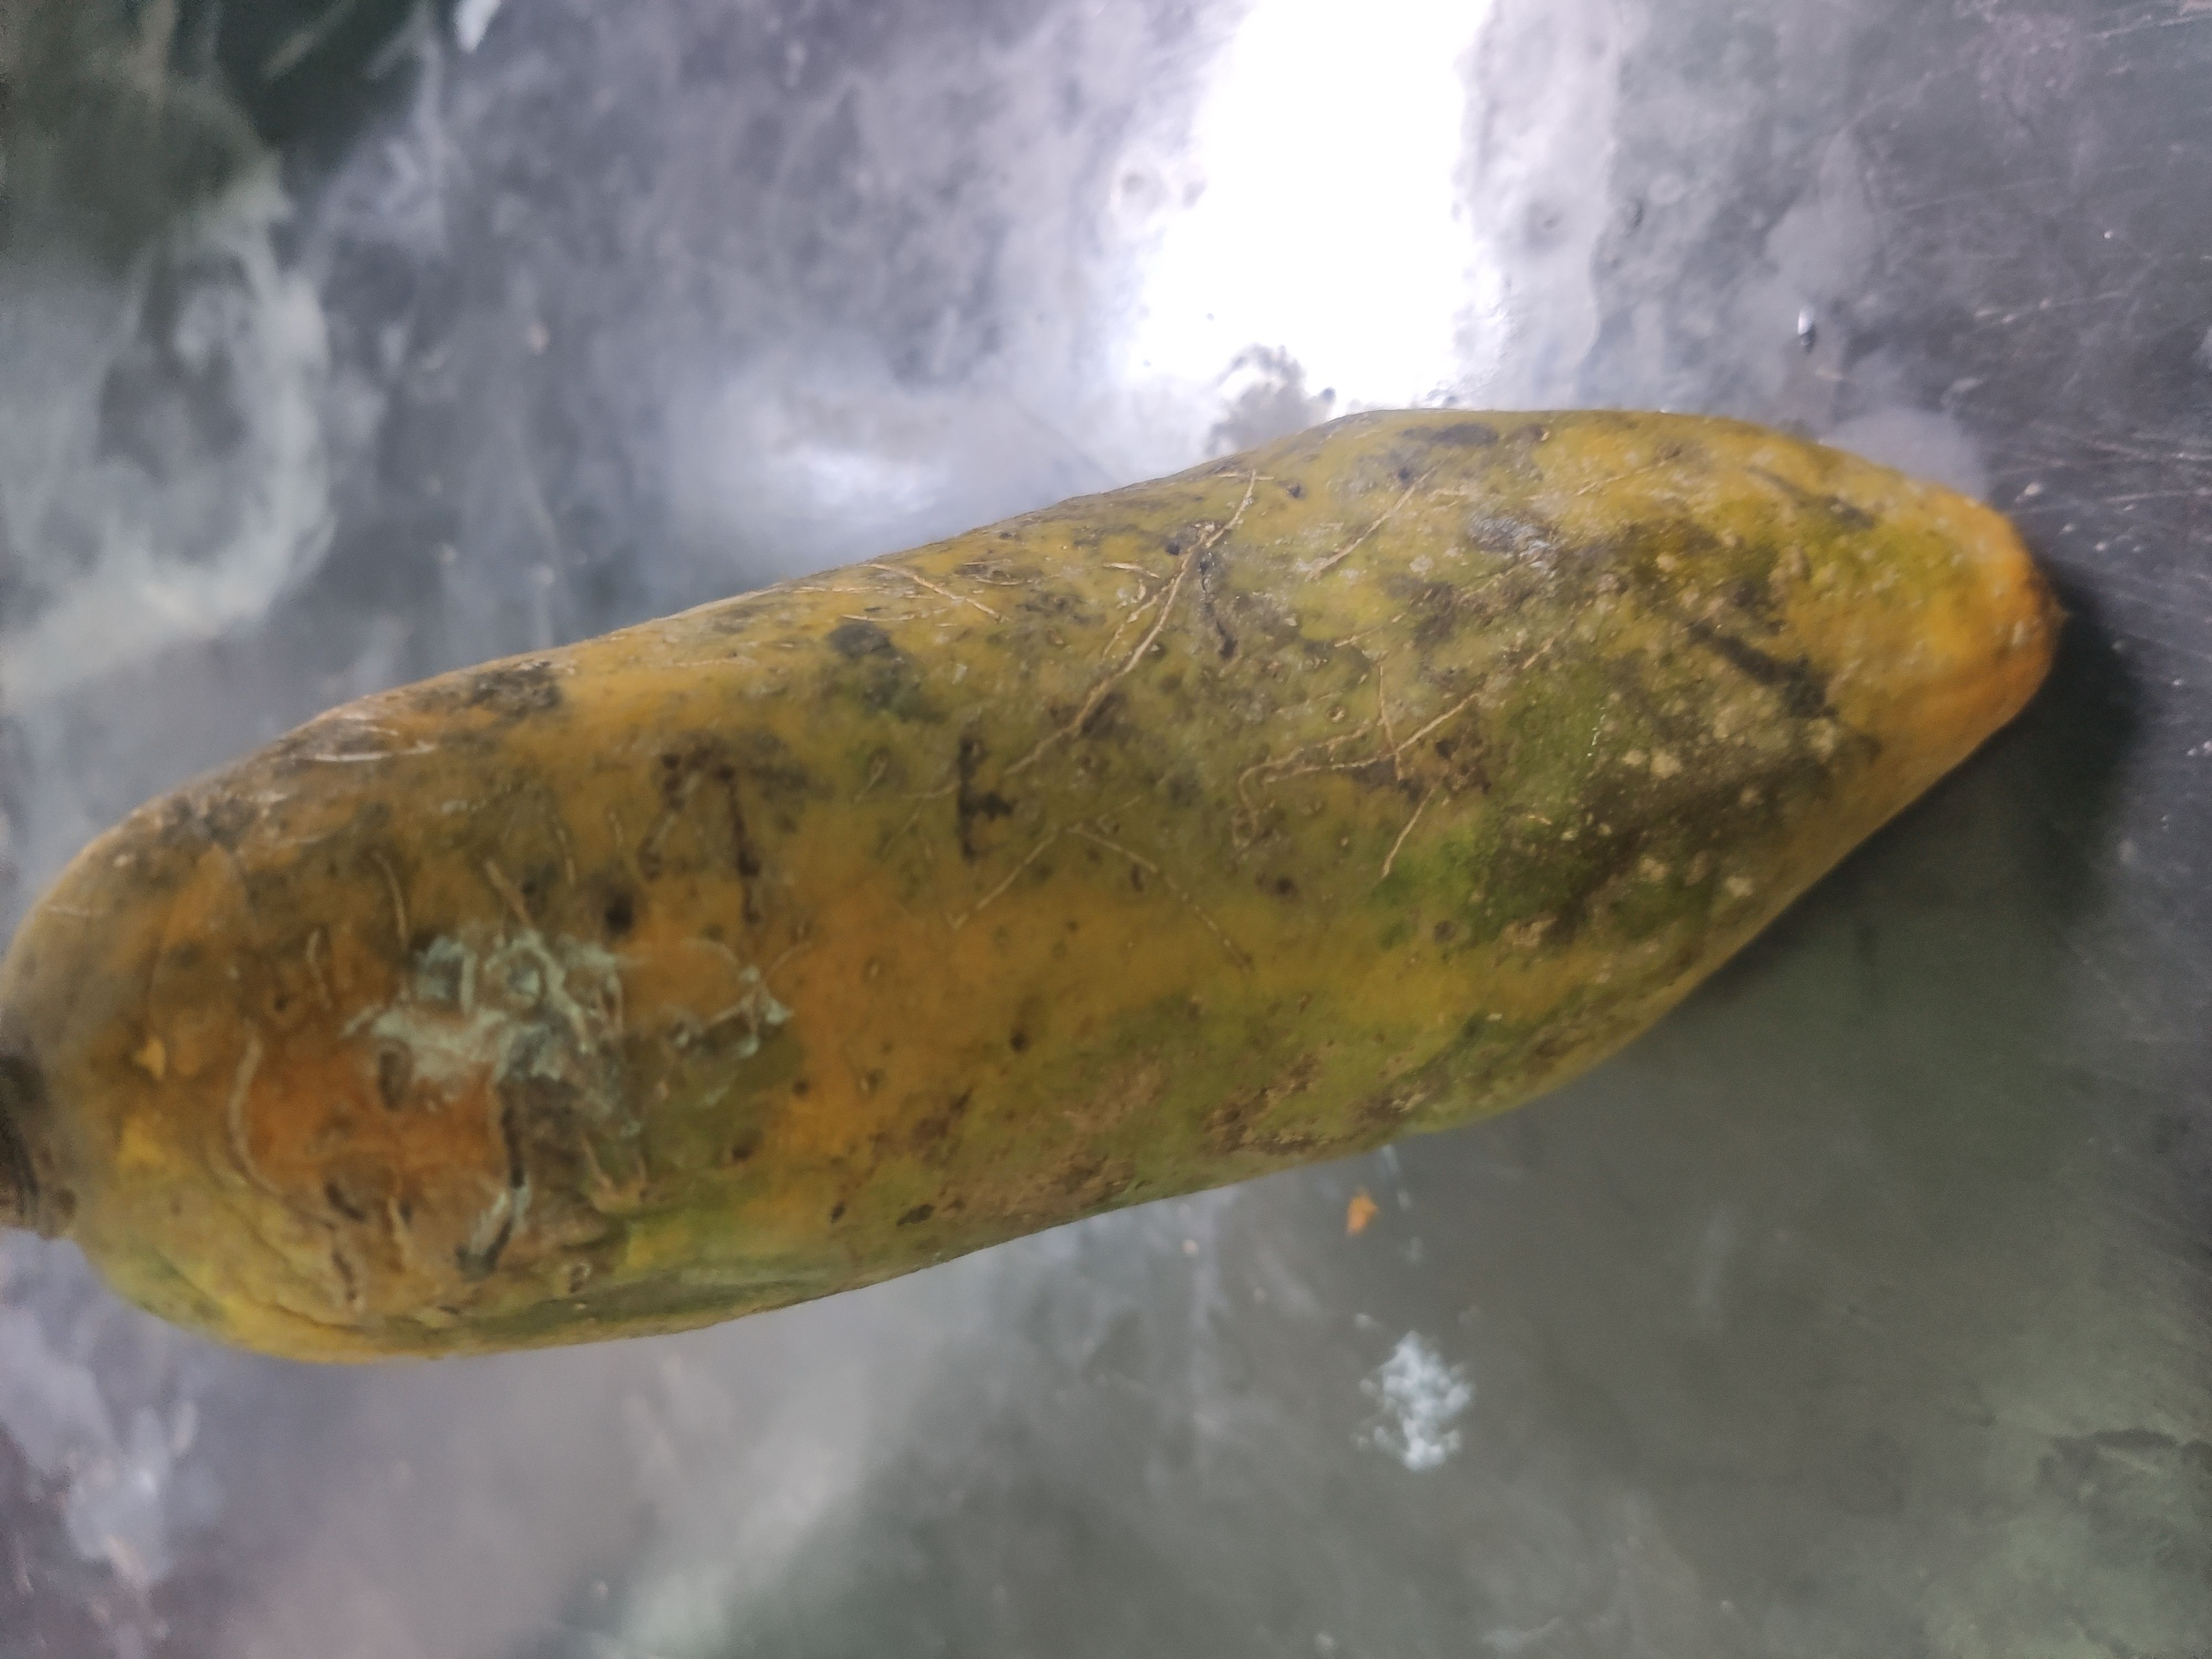
Fruit: papayas
Grade: 2nd-grade